Mymensingh

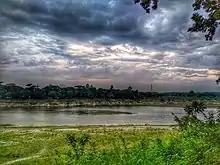
Cloudy sky over Brahmaputra River

The nine-month liberation war of Bangladesh began on March 27, 1971. Mymensingh remained free from the occupation army until April 23rd, 1971. The Pakistani occupation forces deserted Mymensingh on December 10th, and the Mukti Bahini resistance group took over on December 11, just five days ahead of the victory of Dhaka on December 16th.